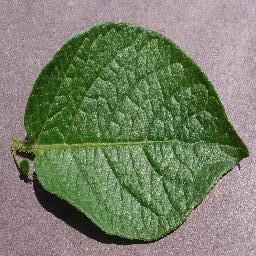
Etiqueta: Sana